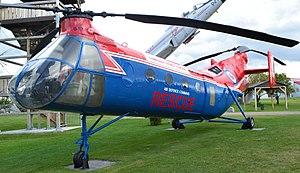
Hélicoptère Vertol H-21B au musée de la Défense aérienne. Muni de moteurs d'avion, il a été en service au Canada de 1954 à 1971. Nombre maximal de passagers